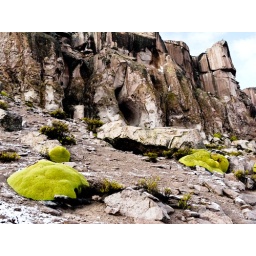
Cave in the middle of the rocks. Check out the weird green plant growing on the rocks.